Answer in natural language. Considering the relative positions, is Book (marked B) to the left or right of HousePlant (marked C)? Choose between the following options: left or right
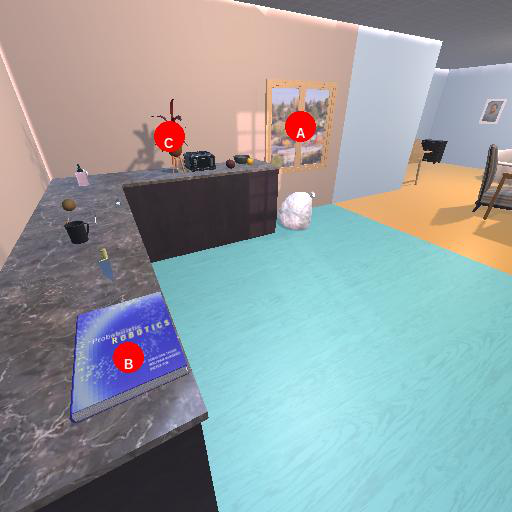
<answer>right</answer>